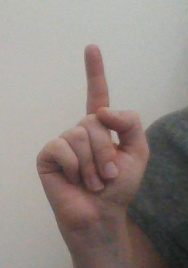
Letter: bb